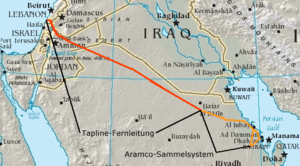
Le secteur de l'énergie en Arabie saoudite est dominant dans l'économie de l'Arabie saoudite : environ 87 % des recettes publiques et 90 % des recettes d'exportation proviennent de l'industrie pétrolière et pétrochimique, ce qui représente environ 42 % du produit intérieur brut de l'Arabie saoudite.
L'oléoduc trans-arabe est un oléoduc de 1 214 km et de 78 cm de diamètre allant de Qaisumah près de Hafar Al-Batin en Arabie saoudite à Sidon au Liban.